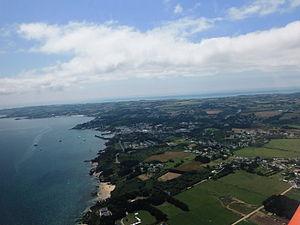
Le Palais (Morbihan, France), dont on aperçoit l'entrée du port et la citadelle Vauban. Vue orientée du Nord vers le Sud, vue d'avion, juillet 2014. La commune de Le Palais se trouve à l'est de Belle-Île-en-Mer. Coordonnées 47° 21′ Nord - 3° 09′ Ouest. Voir aussi Locmaria vue d'avion et en 2015.
Belle-Île-en-Mer, appelée plus couramment « Belle-Île », est une île française rocheuse située dans l'océan Atlantique, au sud de la Bretagne dans le département du Morbihan, à 12,3 km au sud de Quiberon, et à la même latitude que Le Croisic à 50 km. C'est la troisième plus grande île des côtes de la France métropolitaine après la Corse et Oléron, et la quatrième après Jersey si l'on prend en compte les Îles Anglo-Normandes. Elle reste la deuxième plus grande île métropolitaine non reliée au continent par un pont.